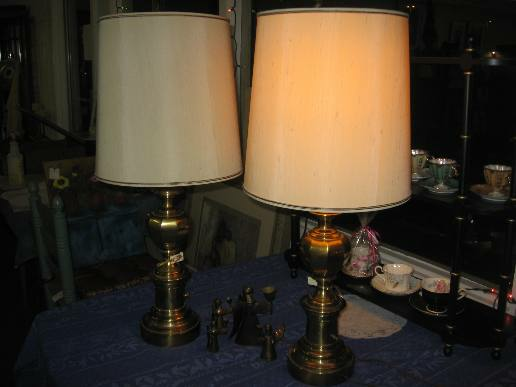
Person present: No